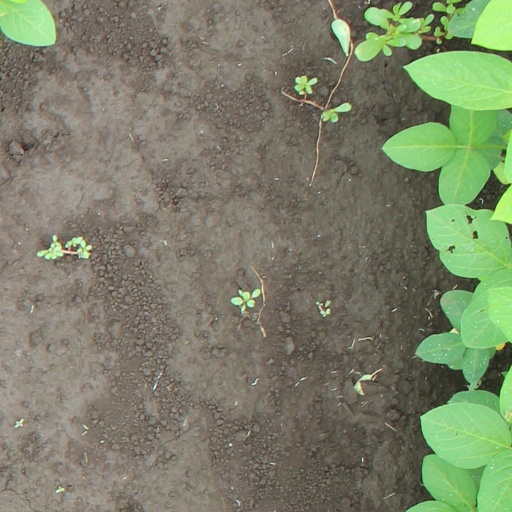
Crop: soybean